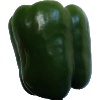
Label: green_pepper